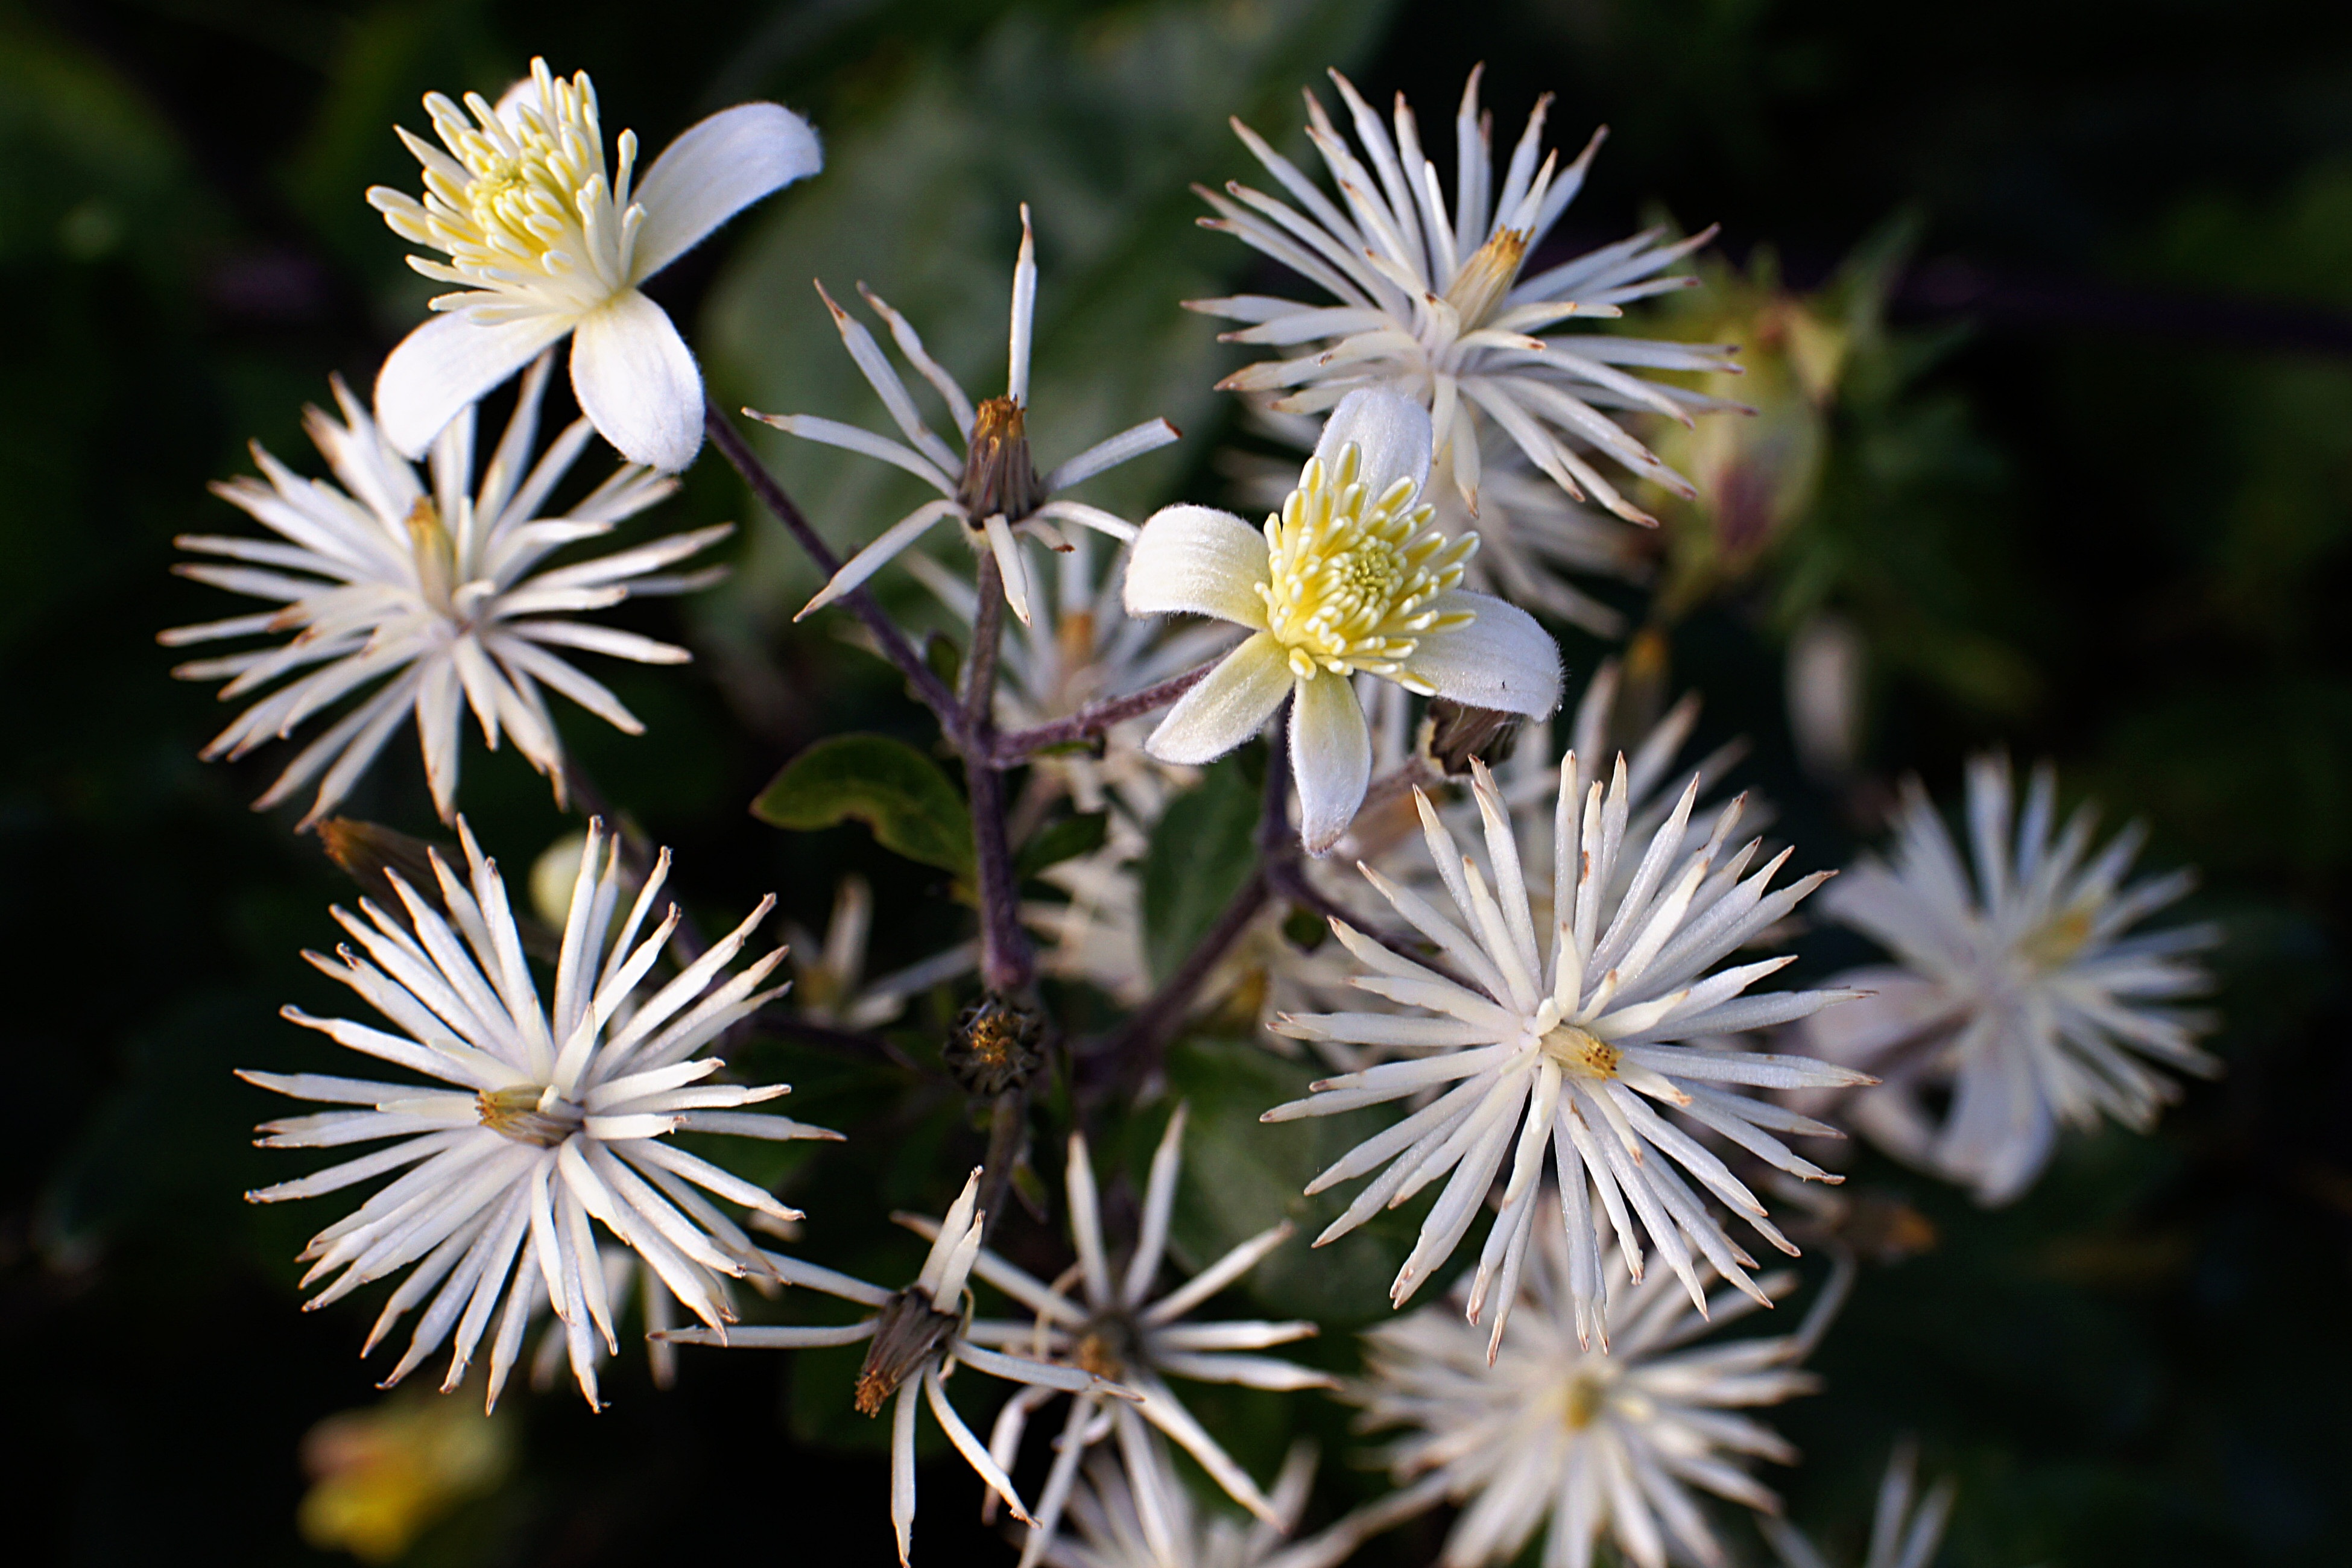
blossom, plant, flower, petal, bloom, produce, botany, close, flora, wildflower, close up, aster, clematis, macro photography, flowering plant, daisy family, land plant, selleriebl ttrige, apifolia, walrebe, flannel flower